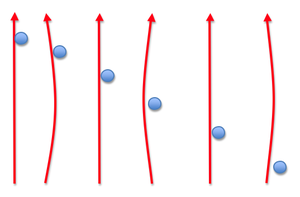
Le paradoxe de l'archer réside dans la précision du tir à l'arc malgré la différence d'alignement de la flèche entre le moment du tir, et sa trajectoire finale. En effet la poignée de l'arc semble être un obstacle que la flèche est obligée de contourner afin d'atteindre la cible. Un archer doit viser avec un décalage du côté opposé au bras de corde que la courbe de course de la flèche corrigera.